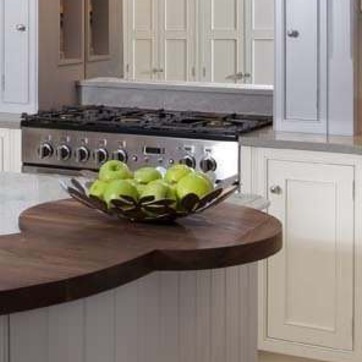
Material: food